History of Diyarbakır

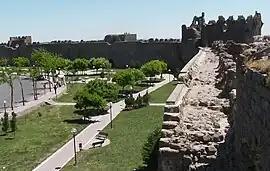
Diyarbakır's city walls, built by Constantius II and extended by Valentinian I between 367 and 375, stretch almost unbroken for about 6 kilometres.

The area around Diyarbakır has been inhabited by humans from the Stone Age with tools from that period having been discovered in the nearby Hilar cave complex. The pre-pottery neolithic B settlement of Çayönü dates to over 10,000 years ago and its excavated remains are on display at the Diyarbakır Museum. Another important site is the Girikihaciyan Tumulus in Eğil.